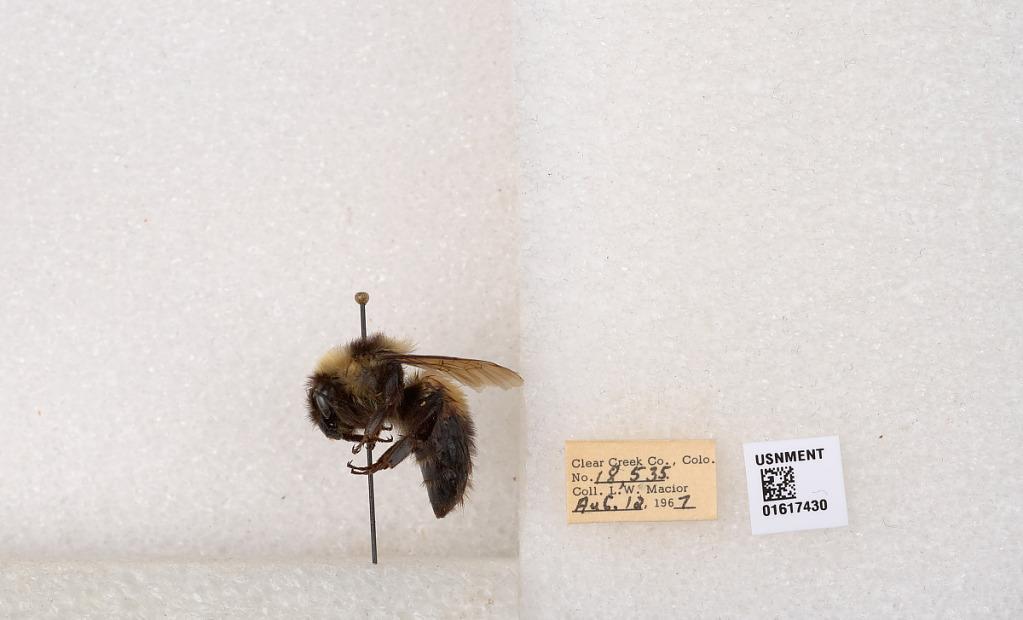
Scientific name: Bombus kirbyellus
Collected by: L. Macior
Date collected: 1967-8-12
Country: United States
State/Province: Colorado
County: Clear Creek
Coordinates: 39.6891, -105.644